Deepak Chahar

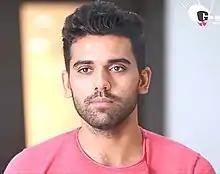
Chahar in 2019

Deepak Chahar (born 7 August 1992) is an Indian international cricketer. He is a right-arm medium pace swing bowler, who plays for Rajasthan in domestic cricket and Mumbai Indians in the Indian Premier League. He was a part of the Indian squad which won the 2018 Asia Cup.